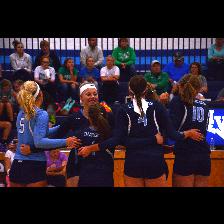
Label: Human